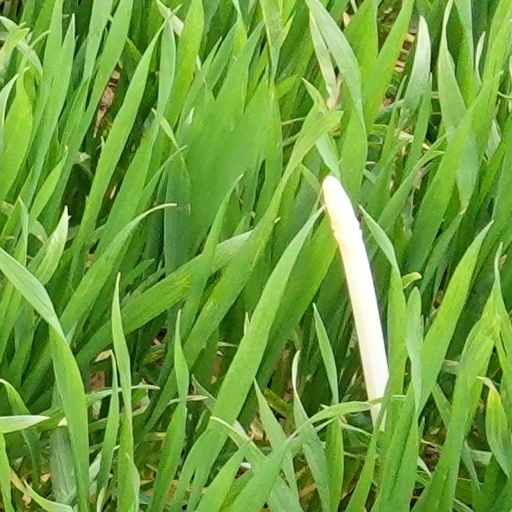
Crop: wheat